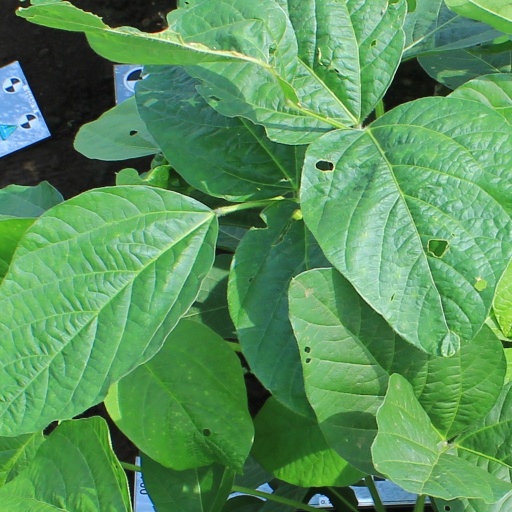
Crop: soybean